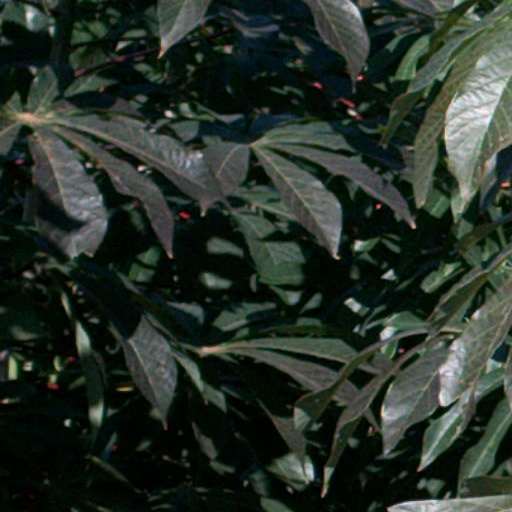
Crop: cassava